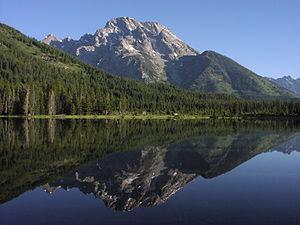
Le String Lake est un lac des États-Unis situé dans le parc national de Grand Teton dans l'État du Wyoming.